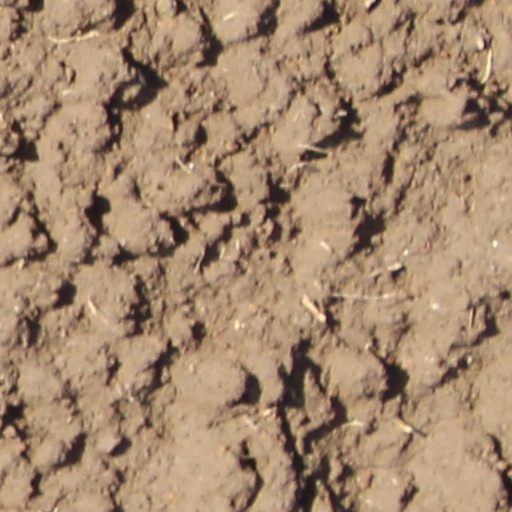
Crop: wheat